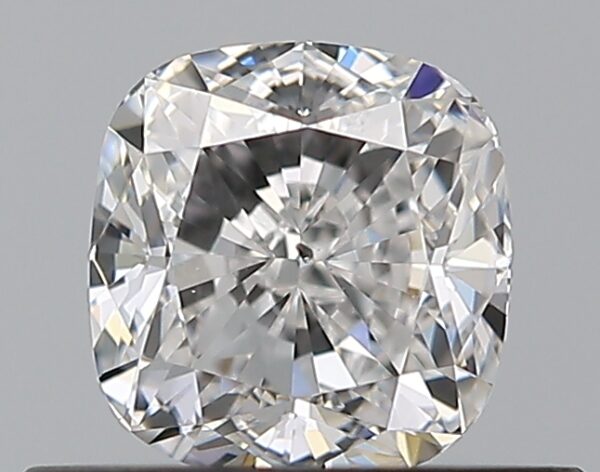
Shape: cushion
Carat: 0.53
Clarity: SI1
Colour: E
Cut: EX
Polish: EX
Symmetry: EX
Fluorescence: N
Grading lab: GIA
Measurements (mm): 4.61 x 4.44 x 3.02